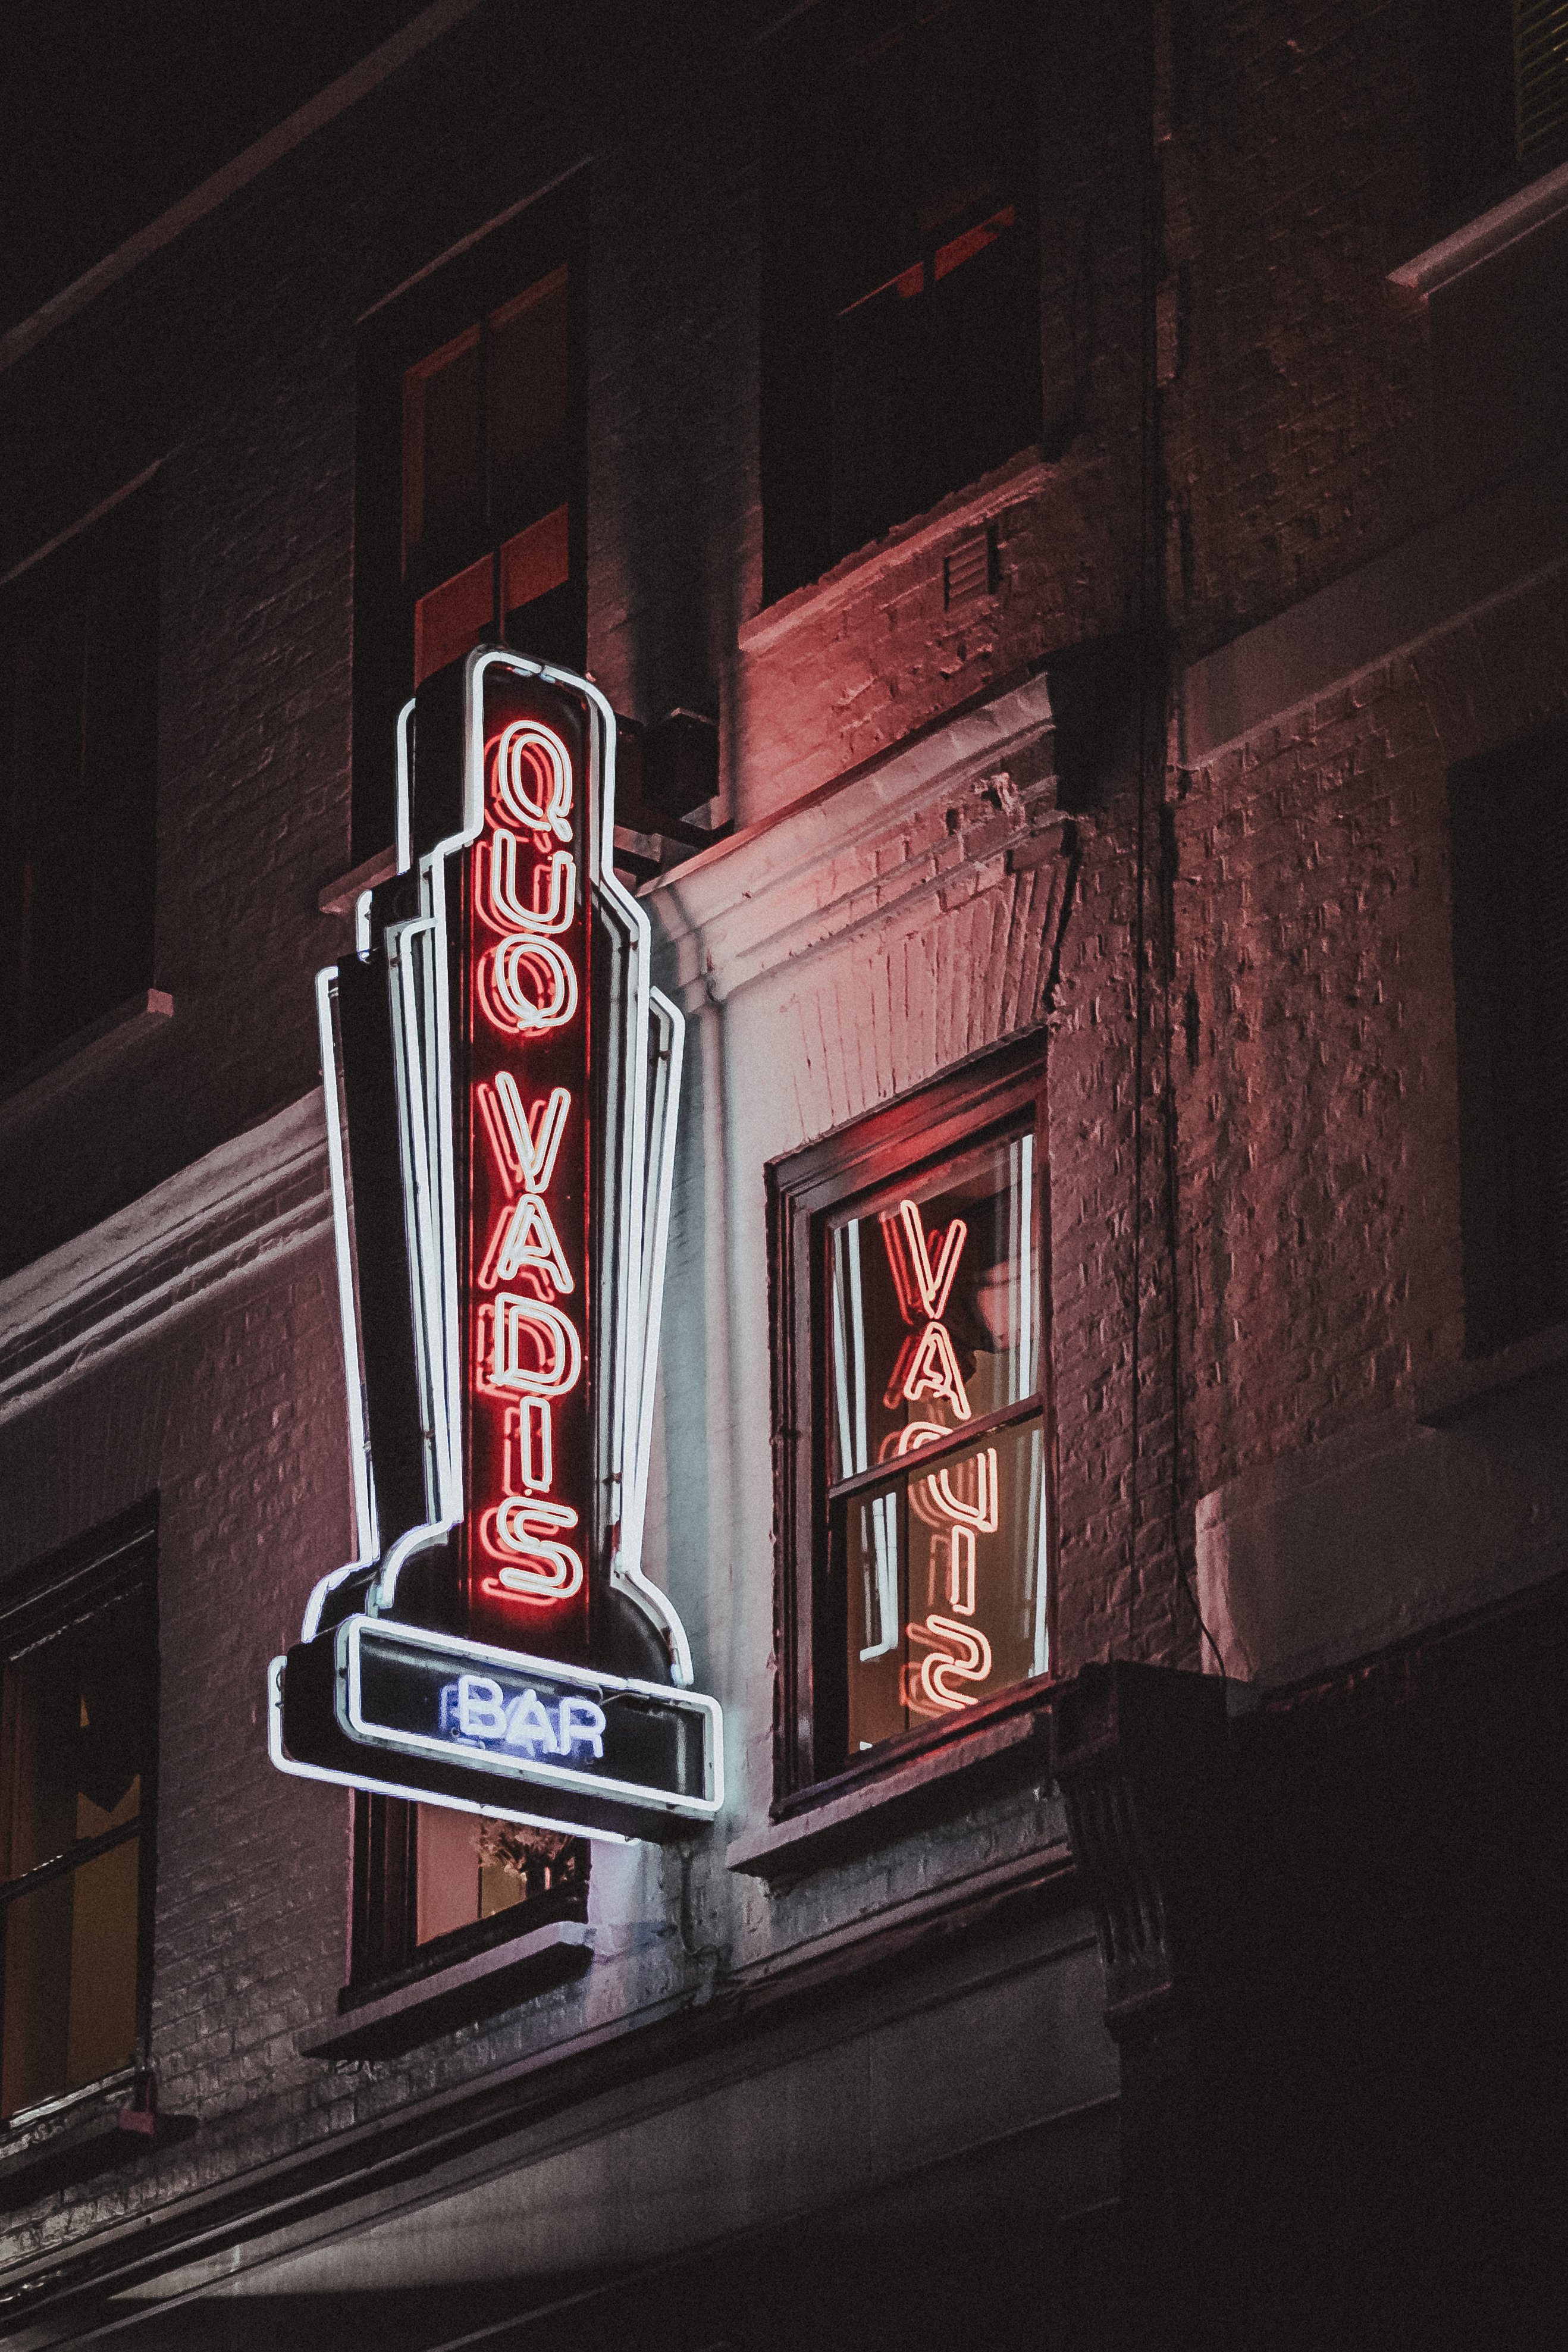
light, night, window, bar, red, darkness, black, lighting, neon light, advertisement, shape